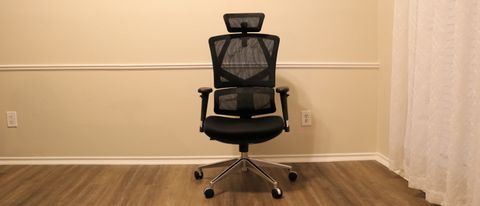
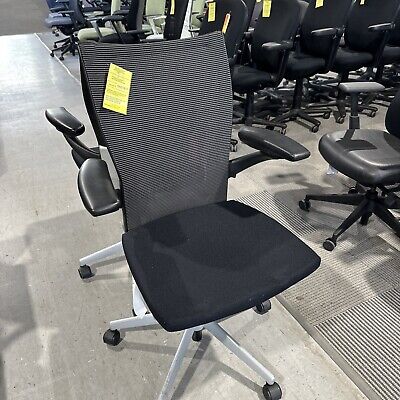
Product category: items_chair
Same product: no